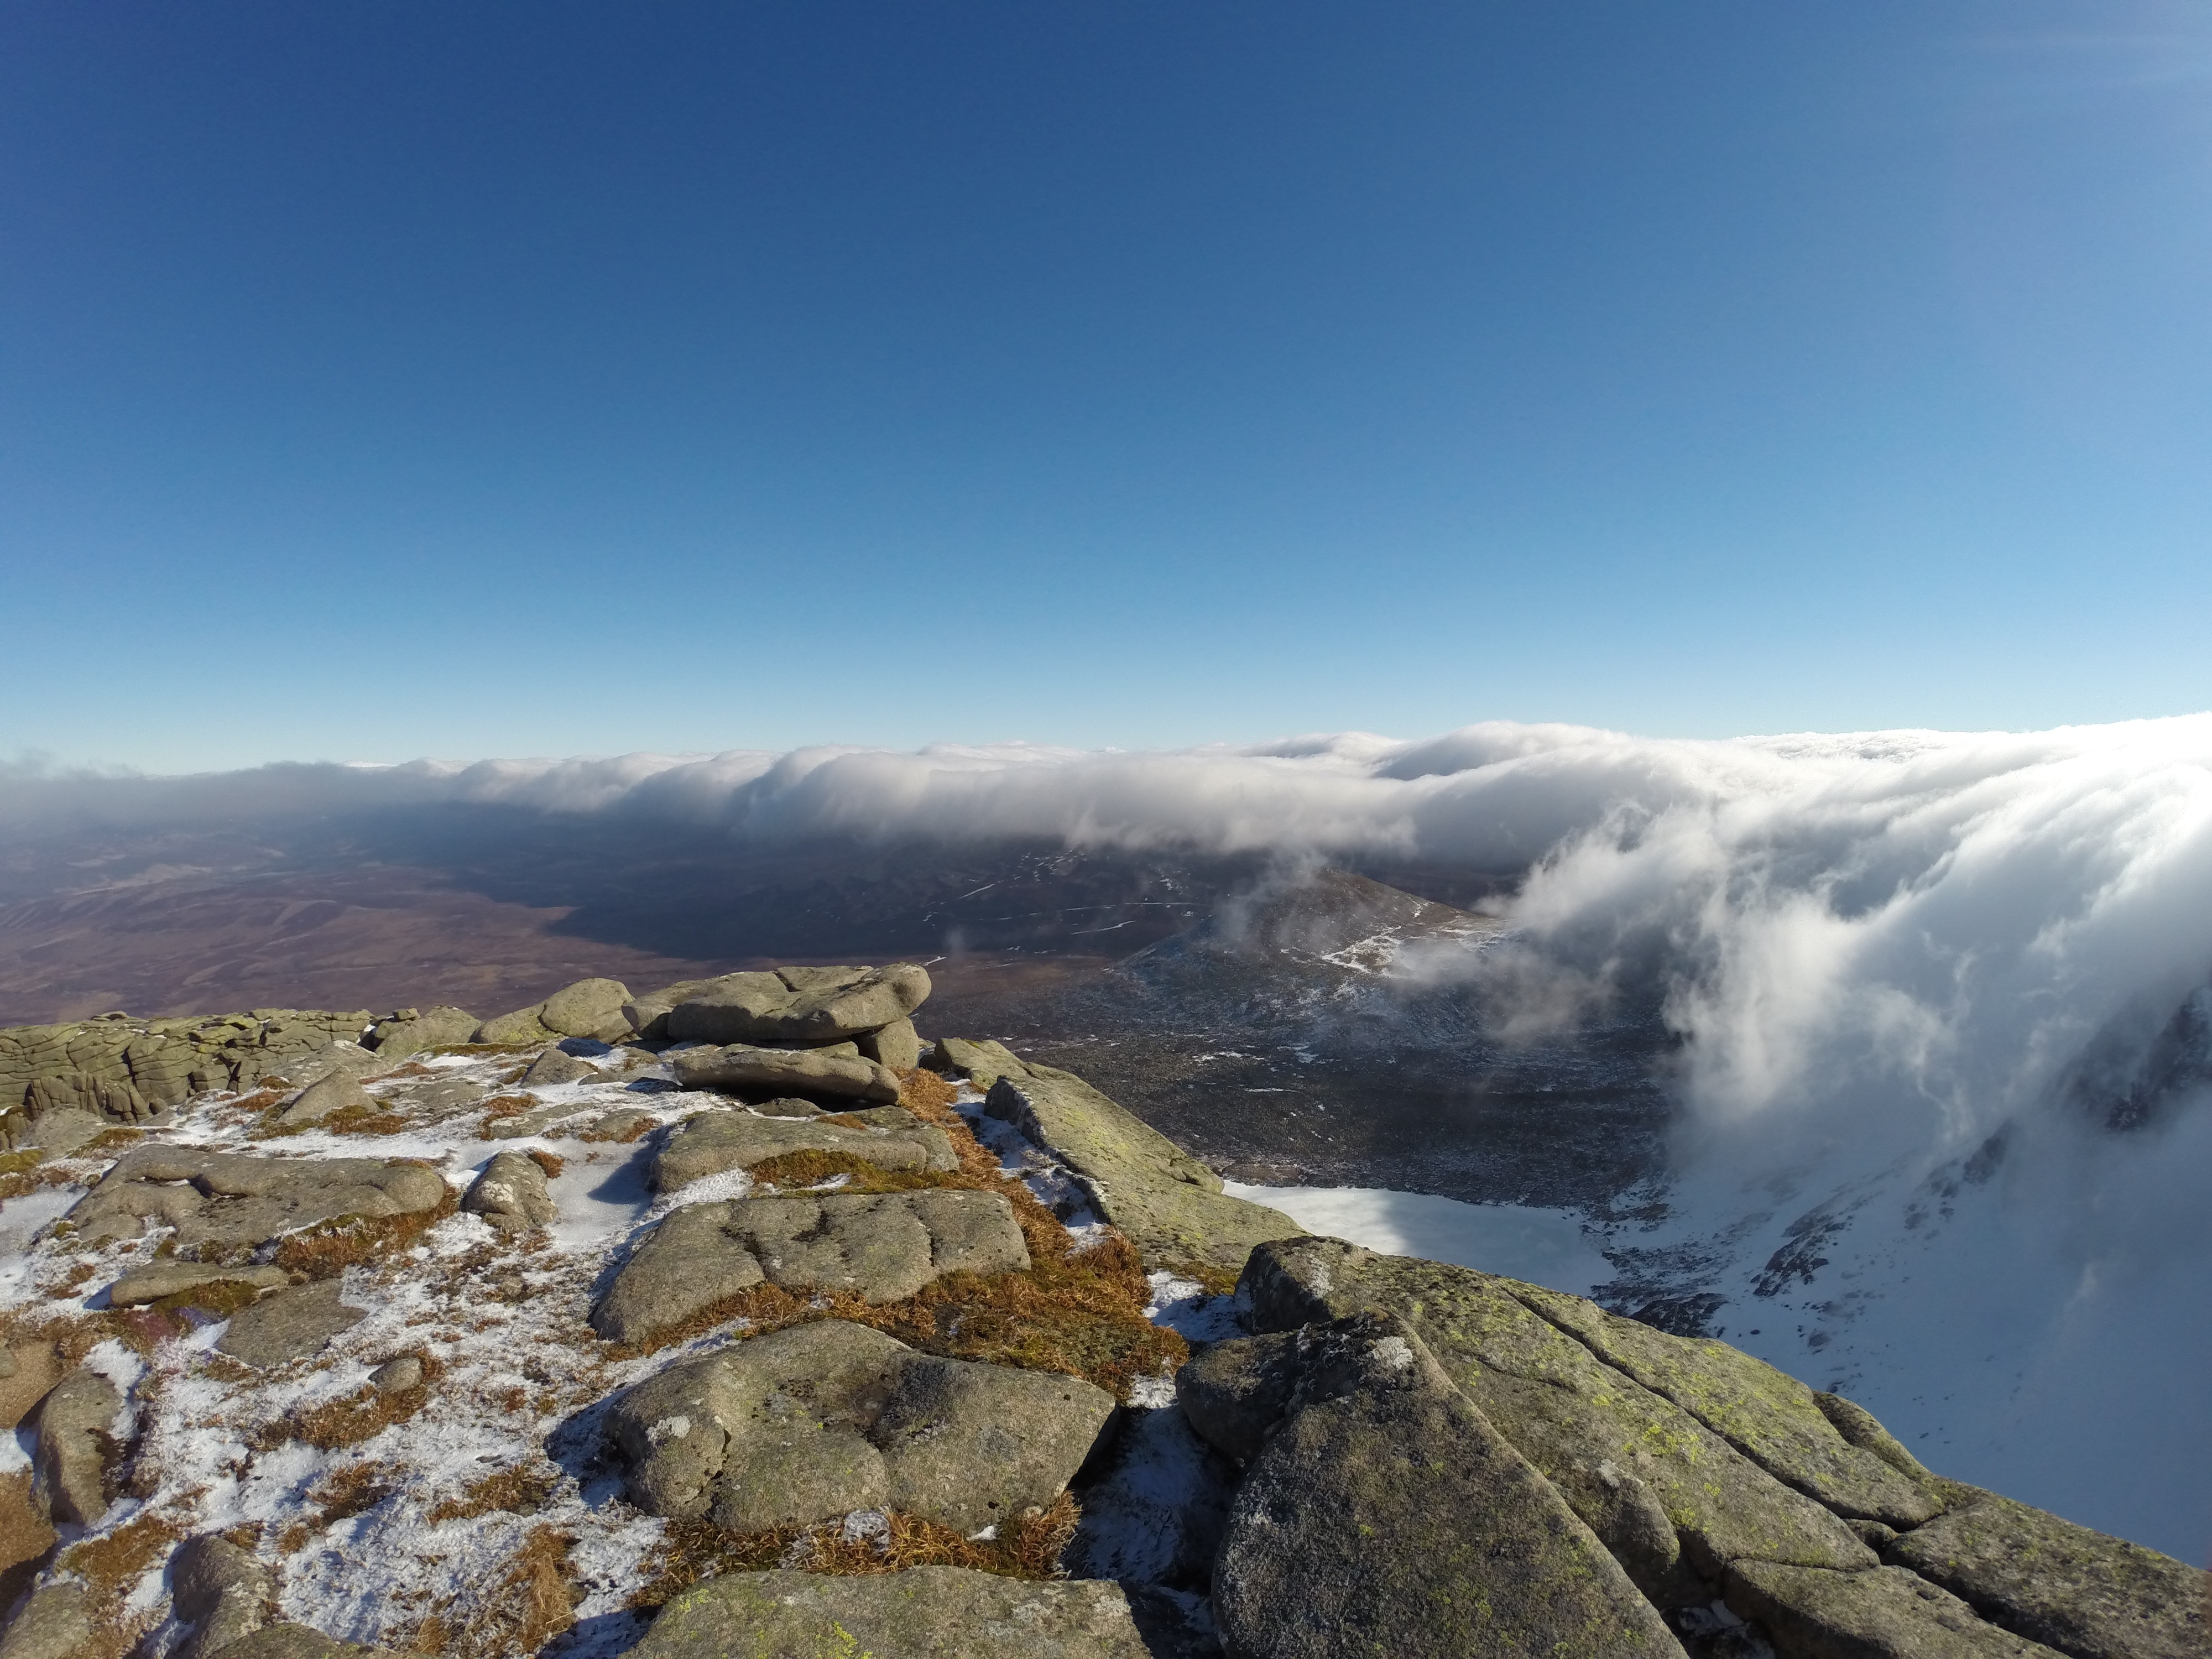
landscape, nature, outdoor, wilderness, walking, mountain, snow, cloud, hiking, lake, adventure, view, peak, mountain range, recreation, panoramic, clear, high, fresh, rocky, ridge, summit, above, mountaineering, stones, clouds, sports, alps, backpacking, rolling, plateau, dramatic, fell, top, landform, impressive, mountain pass, outdoor recreation, geographical feature, mountainous landforms